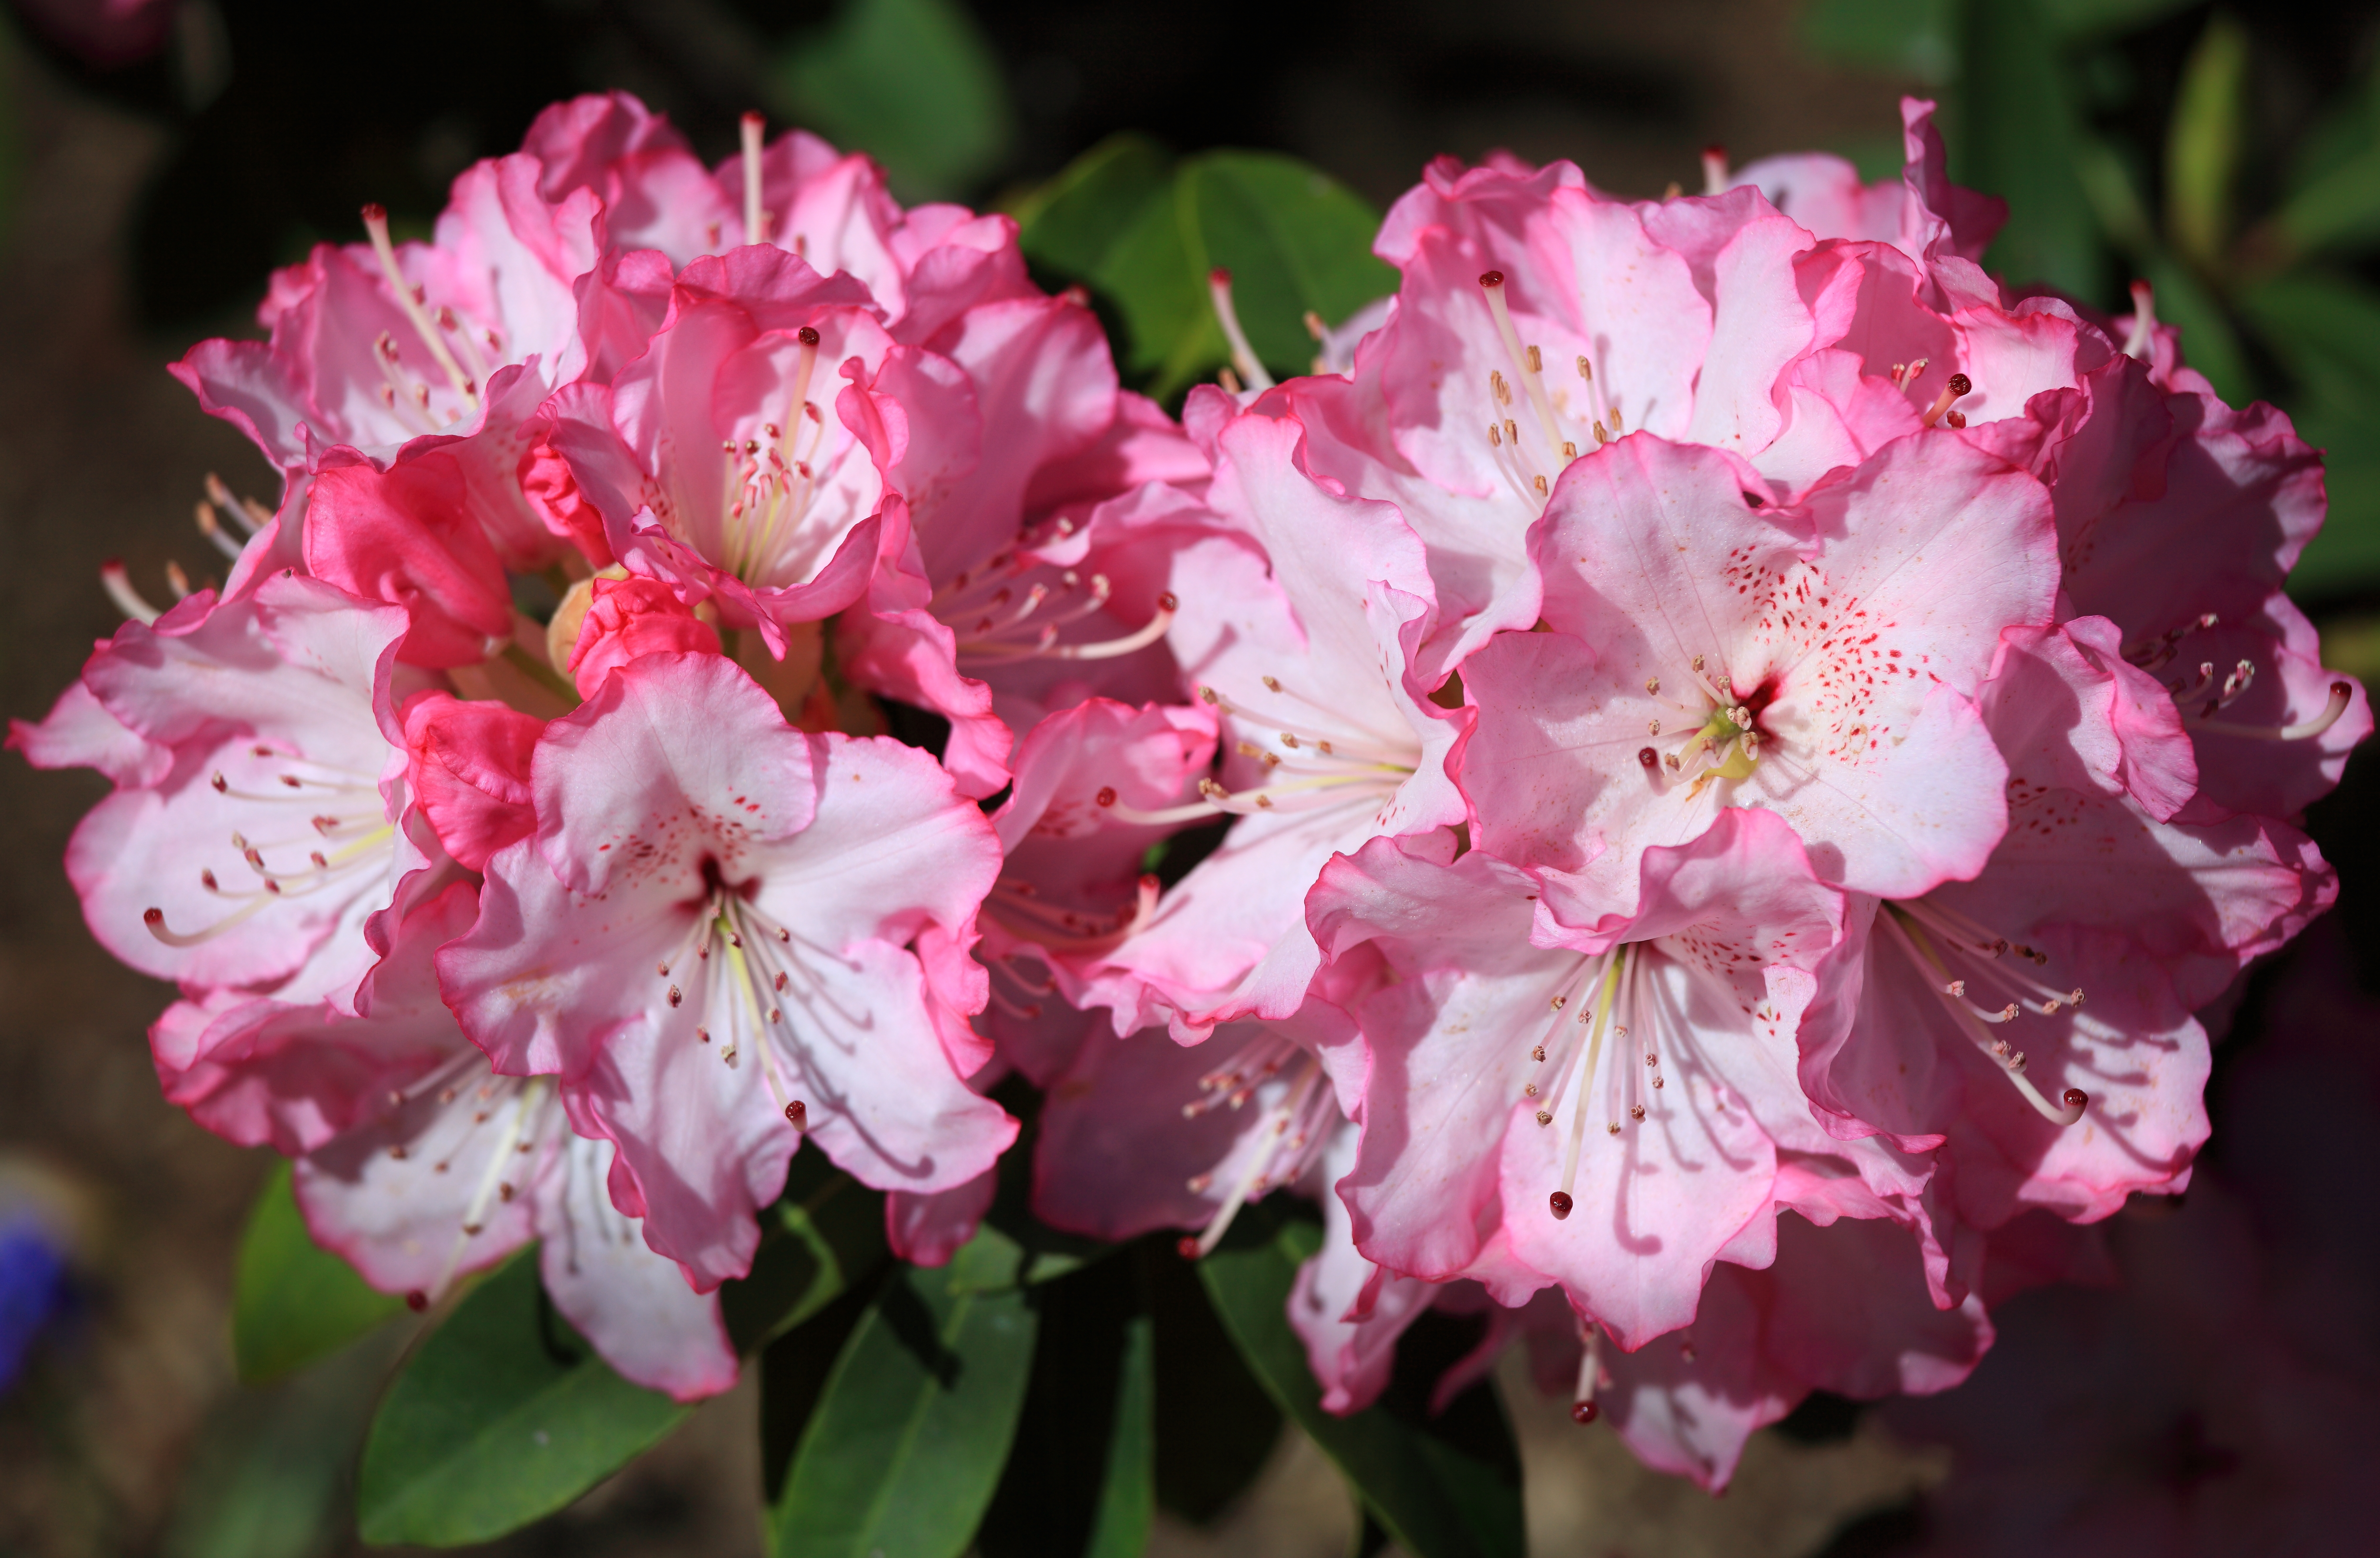
blossom, plant, flower, petal, high, pink, flora, shrub, rhododendron, 5d, hires, markii, hi, res, resolution, azalea, macro photography, flowering plant, woody plant, land plant